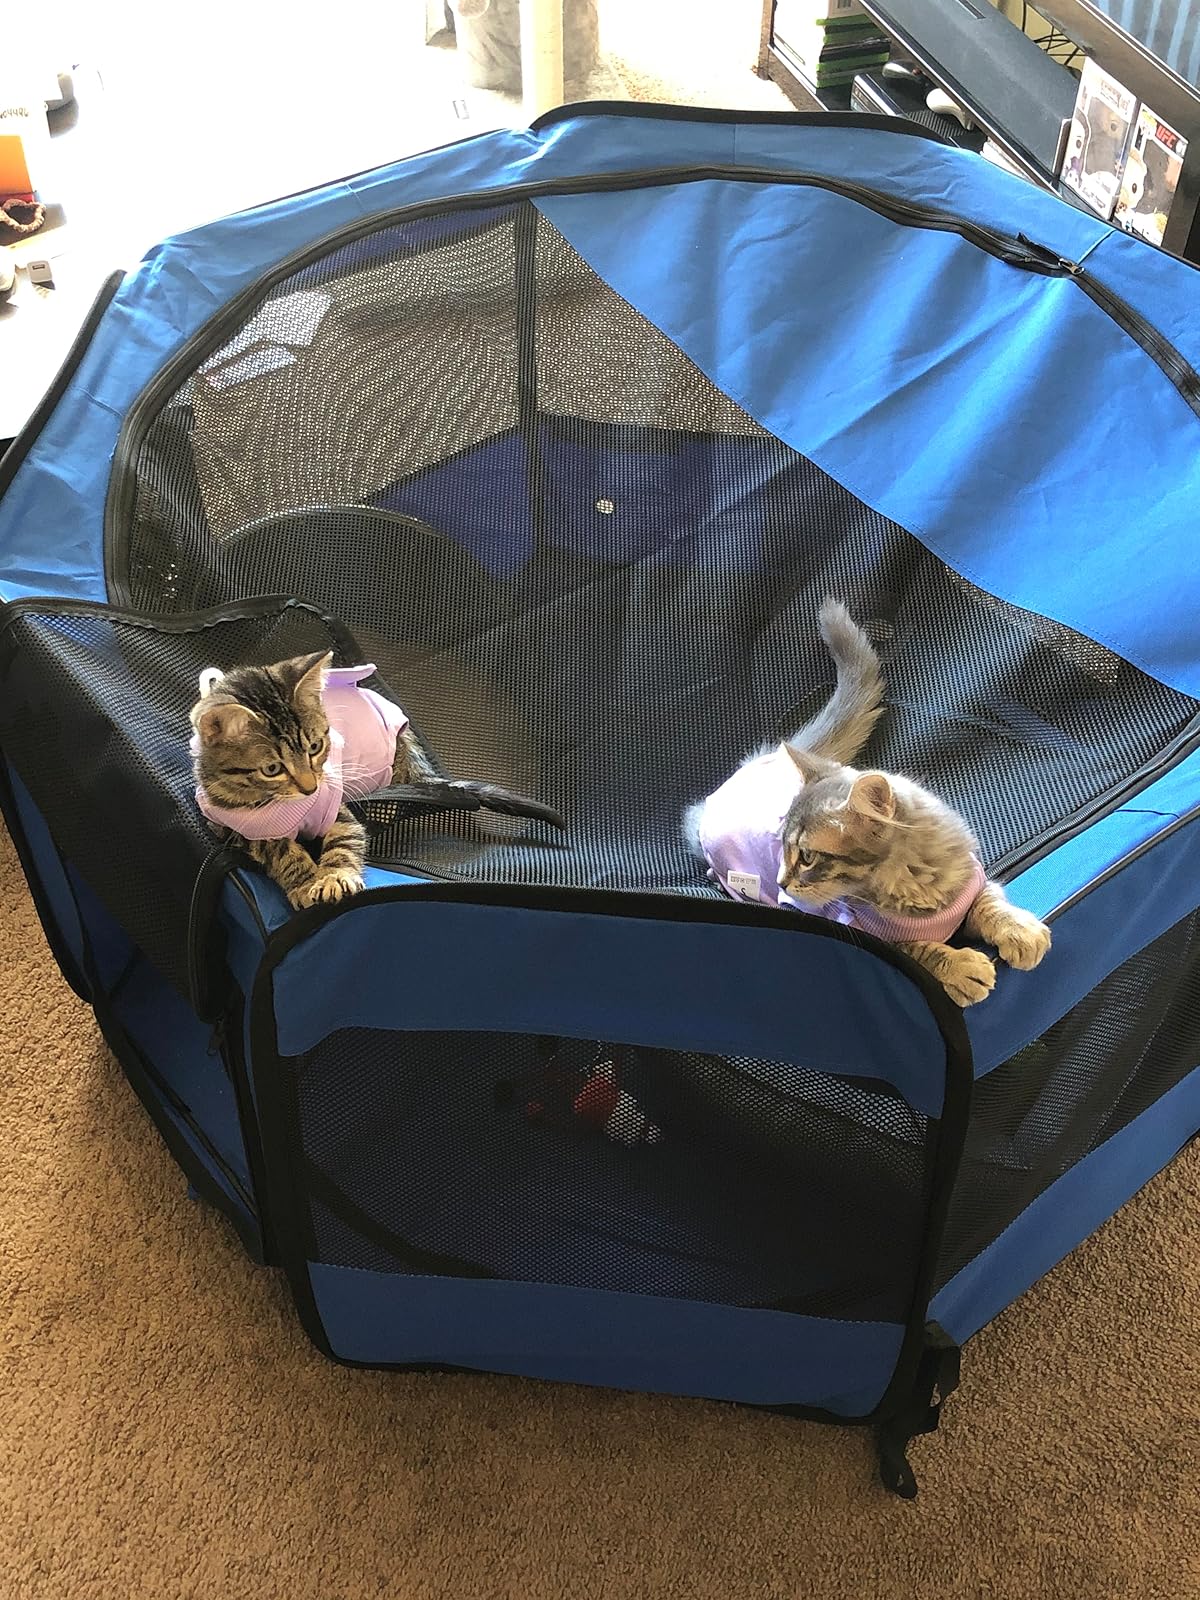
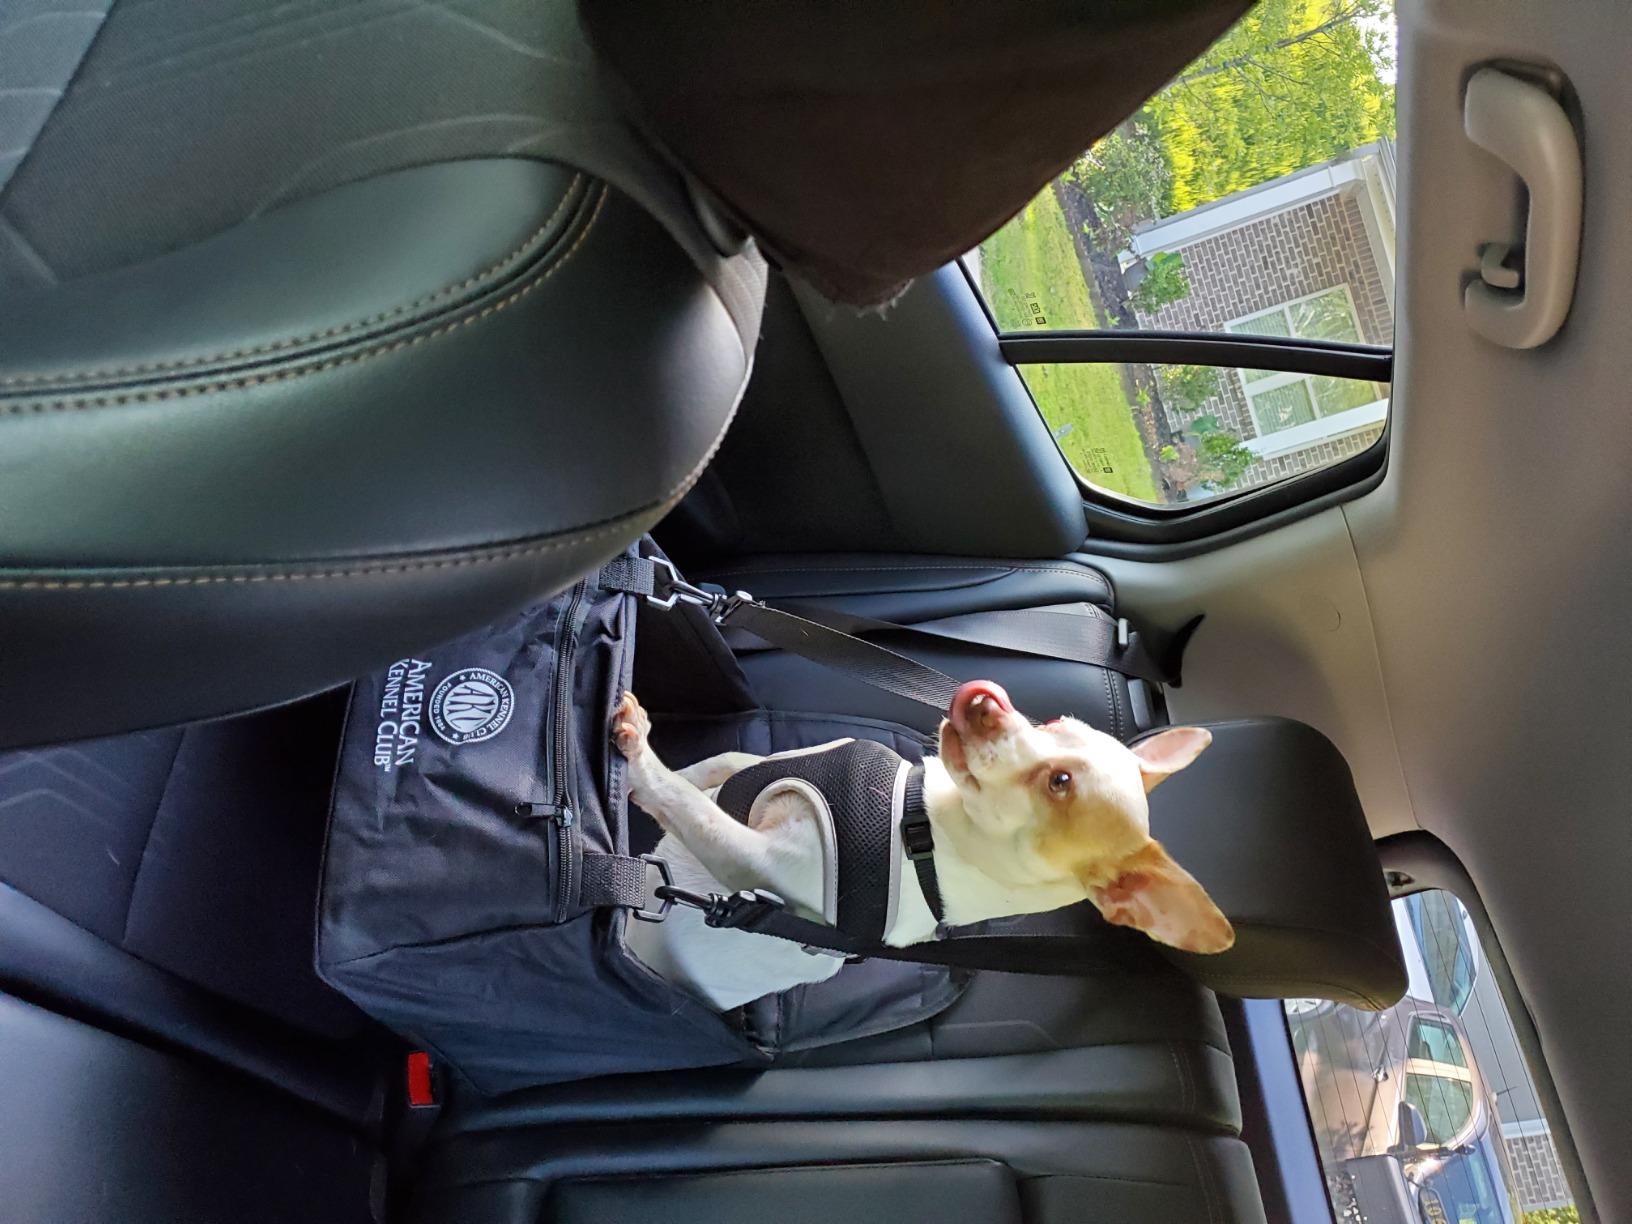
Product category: items_kennel
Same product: no